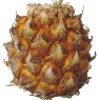
Label: pineapple_mini